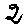
Label: 2